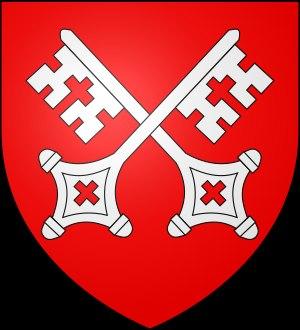
Bernardon de la Salle, originaire du diocèse d'Agen, gendre de Bernabò Visconti, chef routier, fut seigneur de Figeac, de Mornas, de Caderousse, d'Oppède, de Malaucène, de la Tour-de-Canillac et de Mas-Blanc ainsi que de Soriano nel Cimino en Italie.